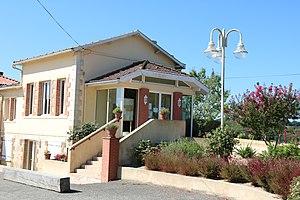
Mairie de URGOSSE (France - Région OCCITANIE - Département du GERS)
Urgosse est une commune française située dans le département du Gers en région Occitanie.